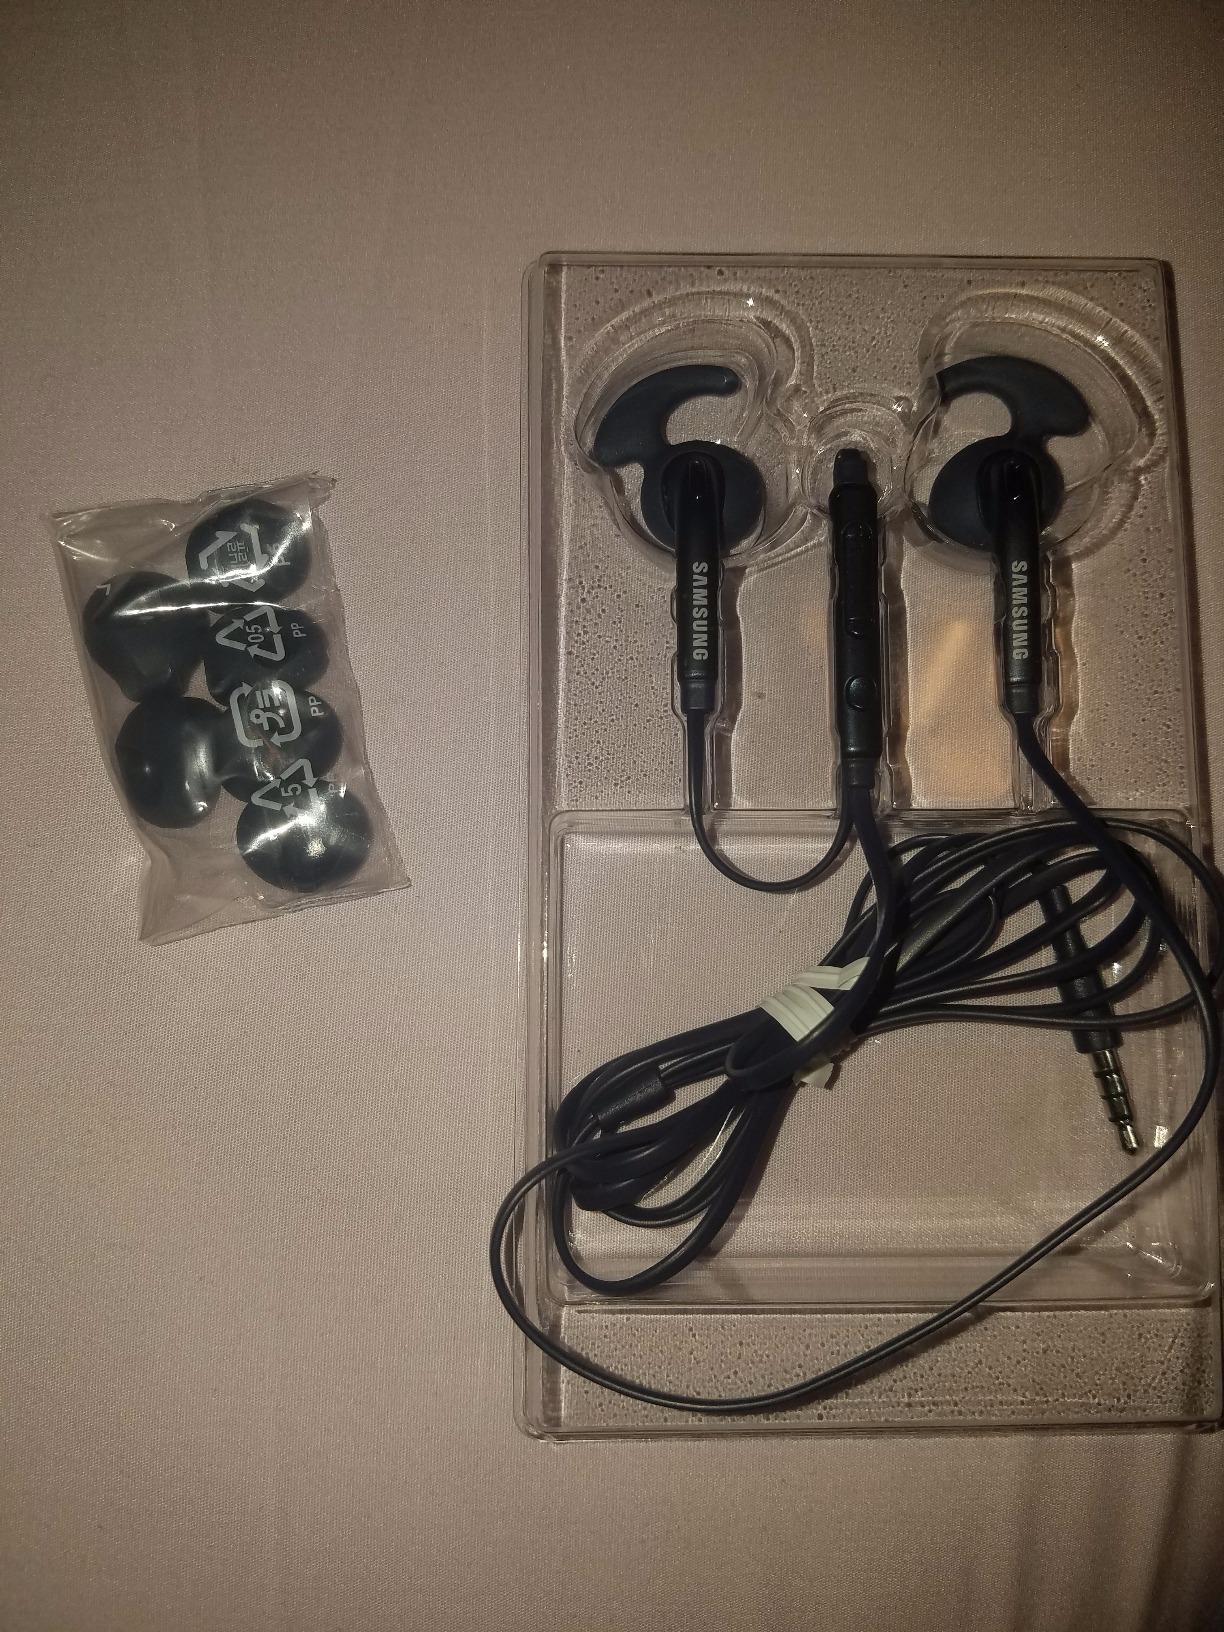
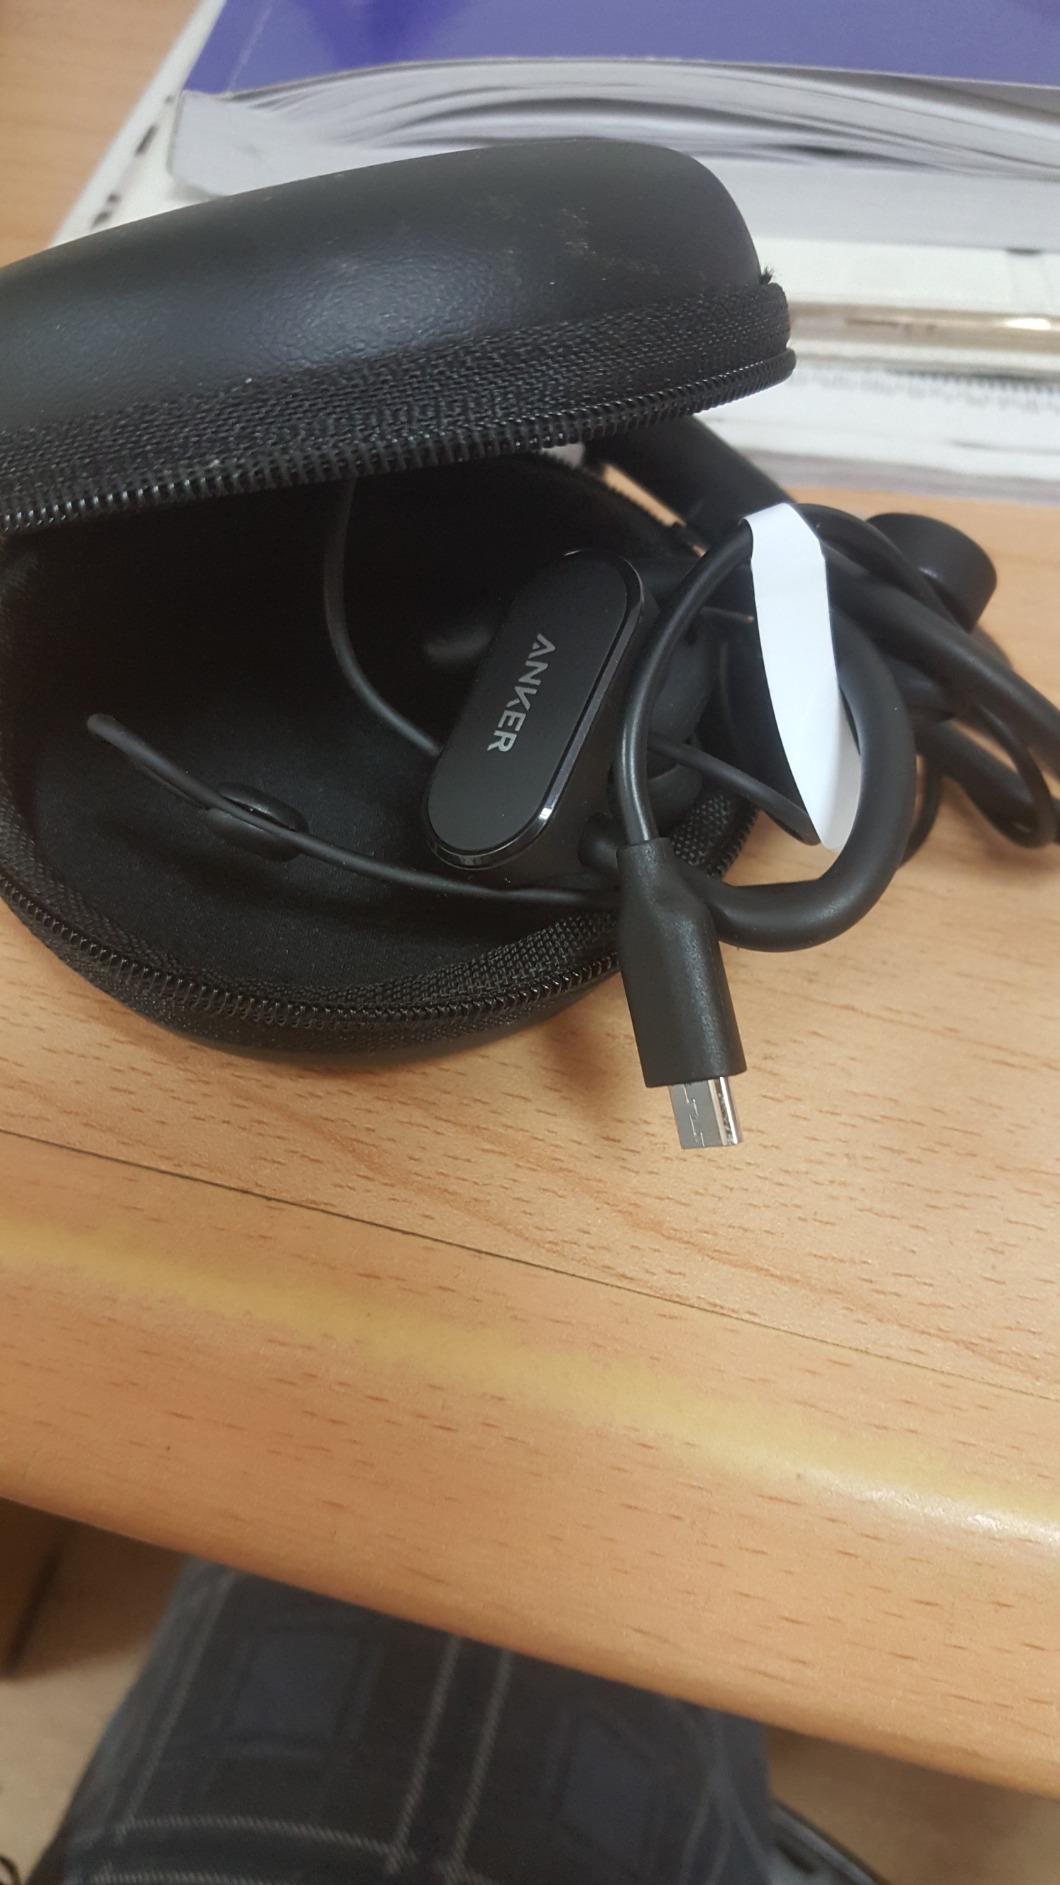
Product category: headphones
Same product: no